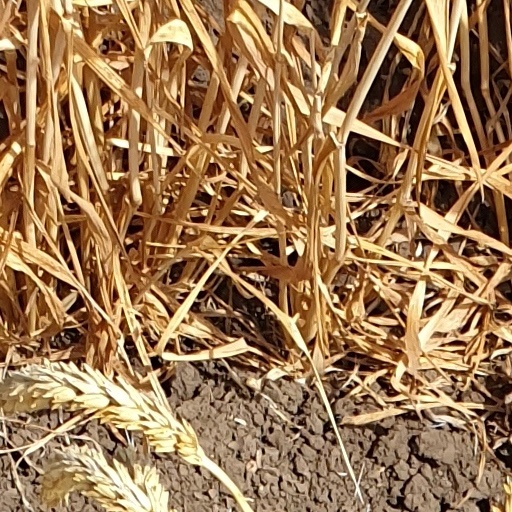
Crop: wheat